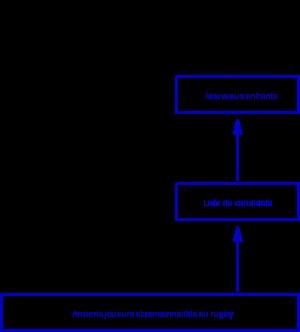
Le Temple international de la renommée du rugby est un temple de la renommée honorant les plus grands joueurs internationaux rugby à XV du passé. Créé en 1997 par des amateurs de rugby néo-zélandais, il inclut de nouveaux membres tous les deux ans. D'autres personnalités peuvent aussi être incluses pour leur contribution particulière au jeu.